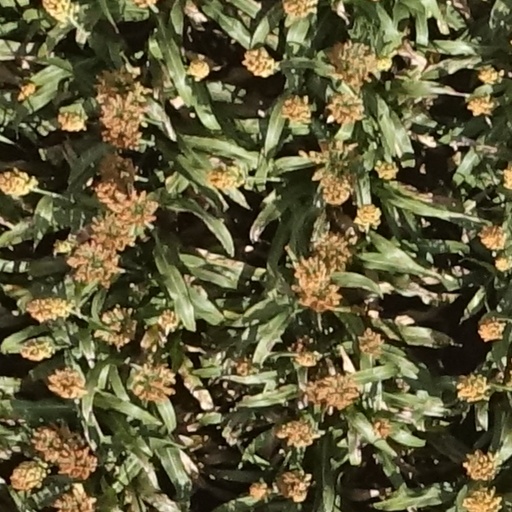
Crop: sorghum